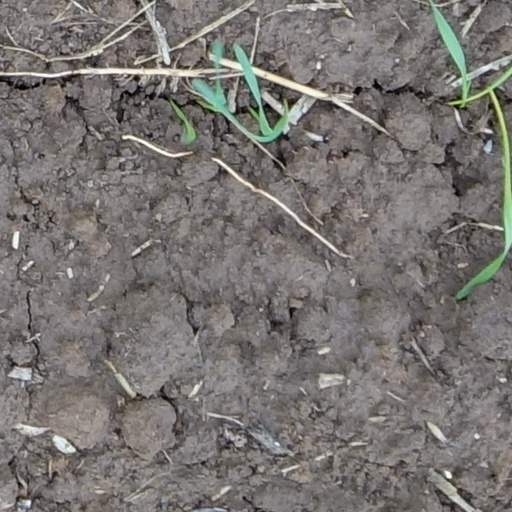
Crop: wheat